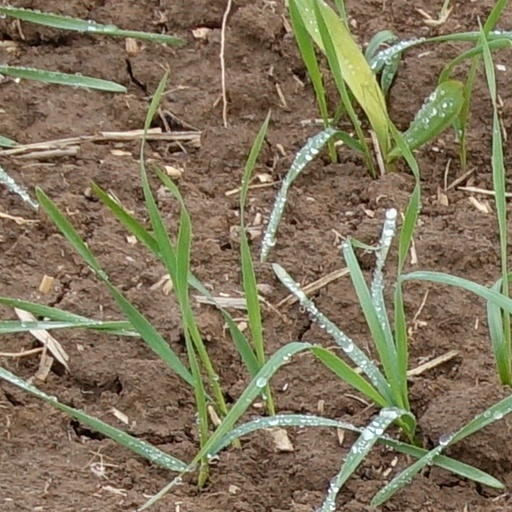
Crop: wheat